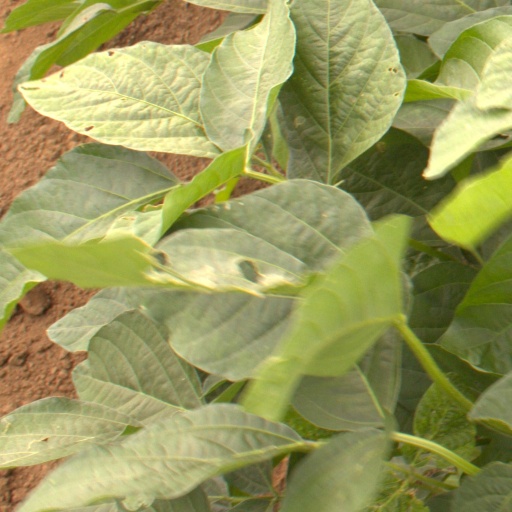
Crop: soybean